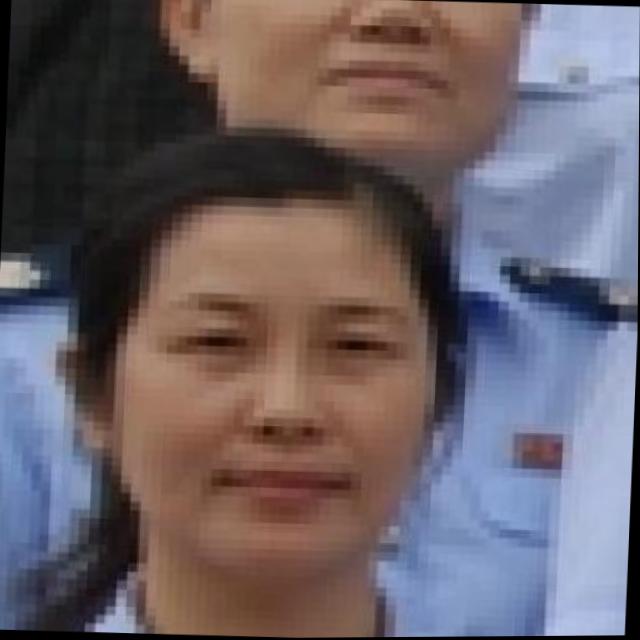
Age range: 21-44